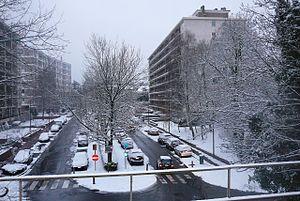
Tronçon du Val des Seigneurs, sous la neige, à Woluwe-Saint-Pierre, Région bruxelloise, Belgique
Le val des Seigneurs est une voie de communication bruxelloise de la commune de Woluwe-Saint-Pierre qui va de la place Dumon à l'avenue Albert Dumont, sur le territoire de Woluwe-Saint-Lambert croisant la rue Blockmans, la rue Henrotte, la rue de l'Église, la rue Édouard Gersis, le square du Roi Baudouin et la chaussée de Stockel.